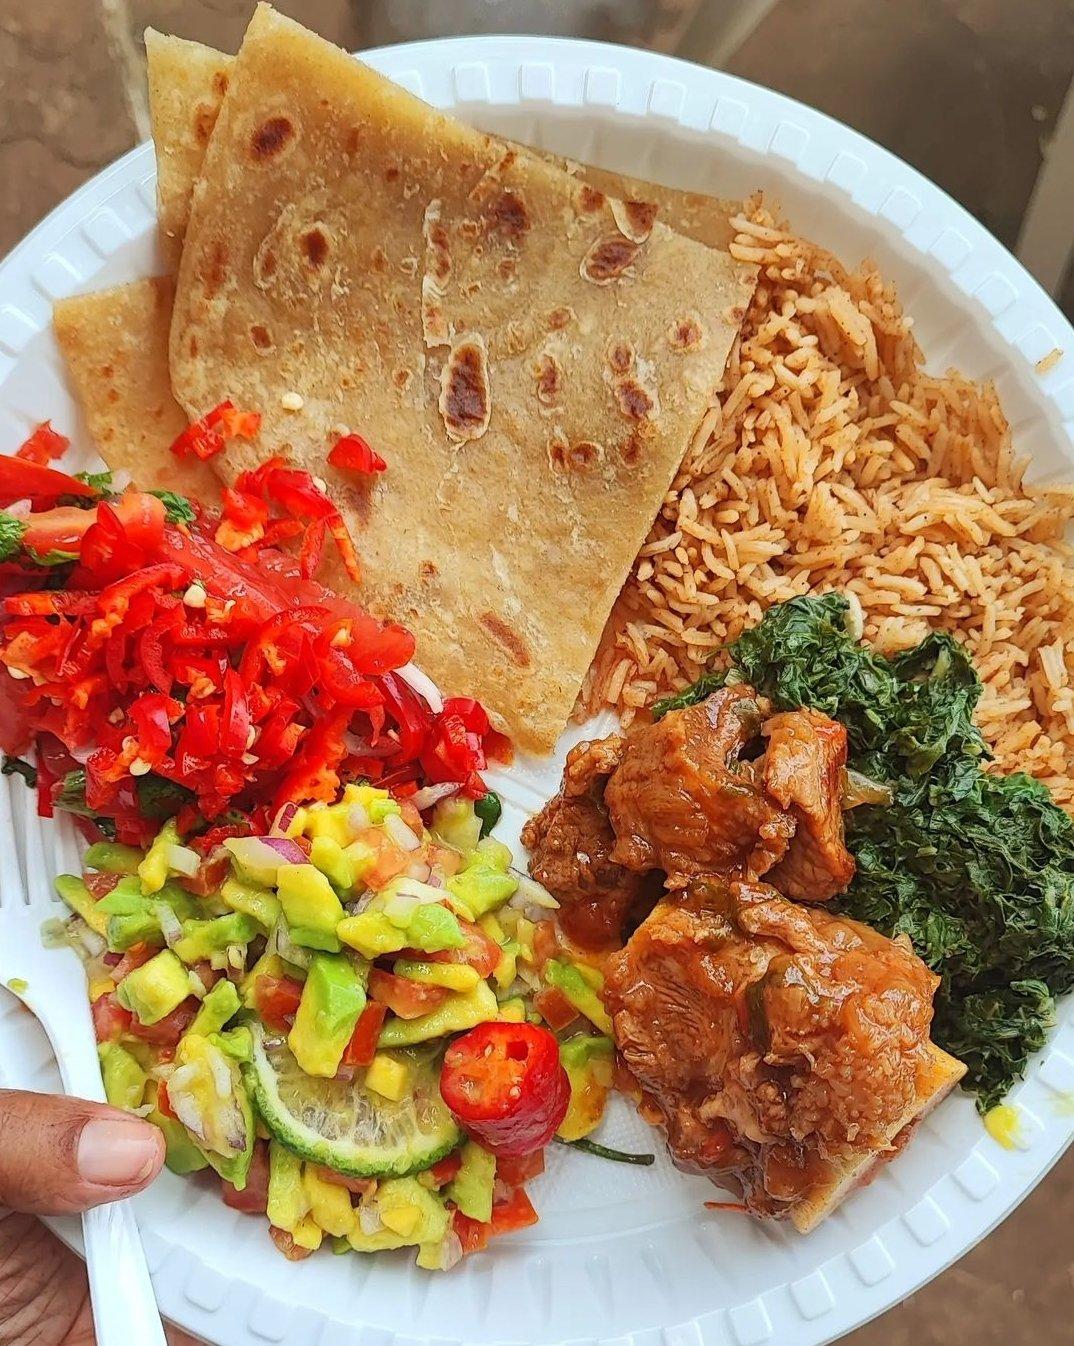
Sahani hii nyeupe iliyo na mankuli au mapochopocho aina ya chapati,kachumbari,nyama kunazo mboga za majani vile vile na wali huku kando kuna limau limekatwakatwa  kukiwa na pilipili ndani yake.